Gotha

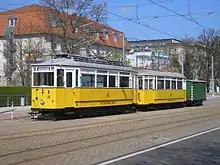
The historic tram of "Thüringerwaldbahn"

The city centre of Gotha has two medieval parts: the old town around "Hauptmarkt" and the new town around "Neumarkt". Both were walled until 1810, when the city walls were broken down and a boulevard was laid out in their place. Early-modern suburbiums were established to the south-west (around "Dreikronengasse"), to the west (around "Große Fahnenstraße") and to the east (around "Mohrenberg"). The later 19th century brought larger growth in all directions. Especially the axis between the main station and the city centre received a representative development in capital-city style. Due to Gotha's function as a ducal residence, most buildings built between 1870 and 1914 were generous in size and many mansions were built. Only some outer districts show the typical German working-class tenements (e.g. around "Oststraße" and "Seebergstraße"). The largest "Plattenbau" settlement of Gotha was established at the western periphery during the late GDR period. In the 1980s, large areas of the western old town were demolished and replaced by small-scale "Plattenbau" houses. After 1990, many buildings were thoroughly refurbished after having fallen into dereliction during GDR times. Nevertheless, a relatively large share of ruined historic buildings remains characteristic for Gotha (in comparison to neighbouring cities like Eisenach, Erfurt or Weimar), especially within the historic new town and the 19th century belt around the city centre. The government sometimes failed to conserve historic buildings, for example the ' was demolished in 2007, as was the ' in 2011 (although the latter has now being reconstructed externally). The "" was saved in 2006, and the "Prinzenpalais" was restored in 2017 although the adjacent "Kavaliershaus" was demolished.